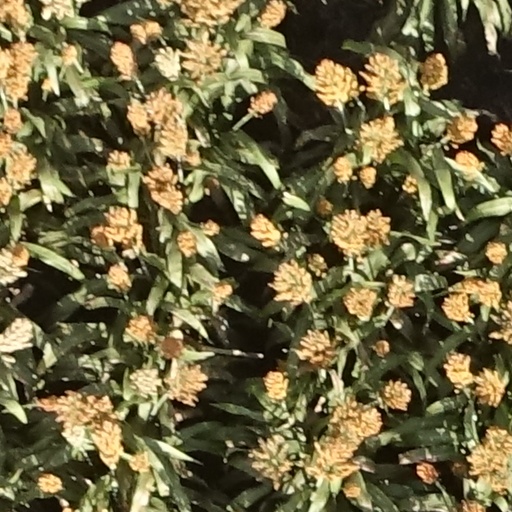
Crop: sorghum